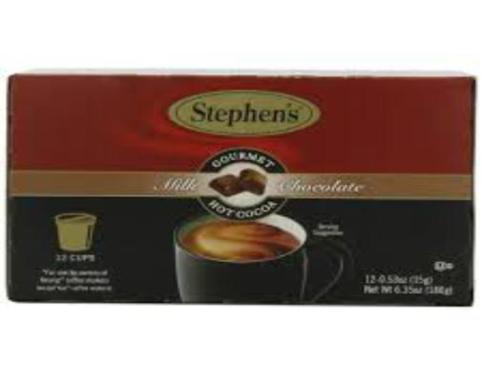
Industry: Food